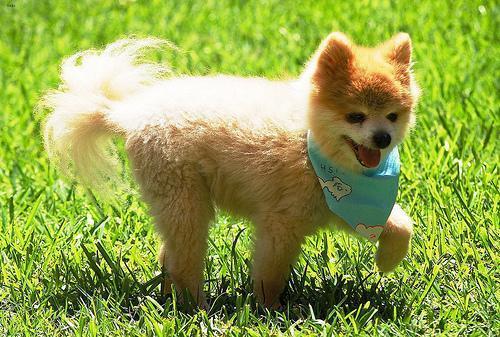
pomeranian